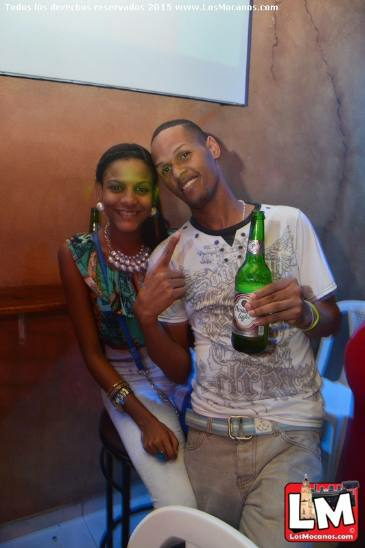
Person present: Yes